Prievidza

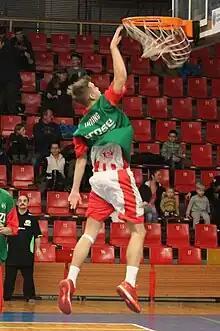
Basketball is the most popular sport in the city.

Since the end of the 19th century and the beginning of the 20th century, industry started to grow, as the railways to Prievidza were constructed. During World War II, the city was one of the centres of partisans. On 4 April 1945, Prievidza was captured by troops of the Soviet 40th Army. Since the end of the war, the population has grown enormously from 5,000 inhabitants to around 53,000 inhabitants, as industry grew. Prievidza became the home of many miners and workers that found employment in the coal mines located in nearby village Cigeľ and towns Handlová and Nováky.